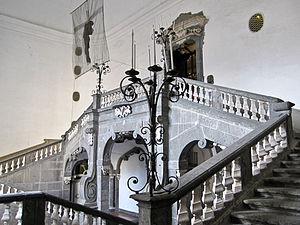
Le palazzo Serra di Cassano est un palais historique situé sur la colline de Pizzofalcone vers le Monte Echia à Naples.
L'Istituto italiano per gli studi filosofici, ou Institut italien pour les études philosophiques, est une association culturelle italienne, fondée en 1975 et située à Naples dans le palazzo Serra di Cassano.